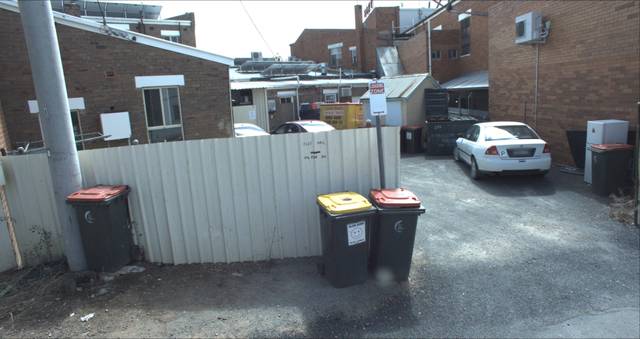
Region: Australia
Coordinates: -34.552, 146.405